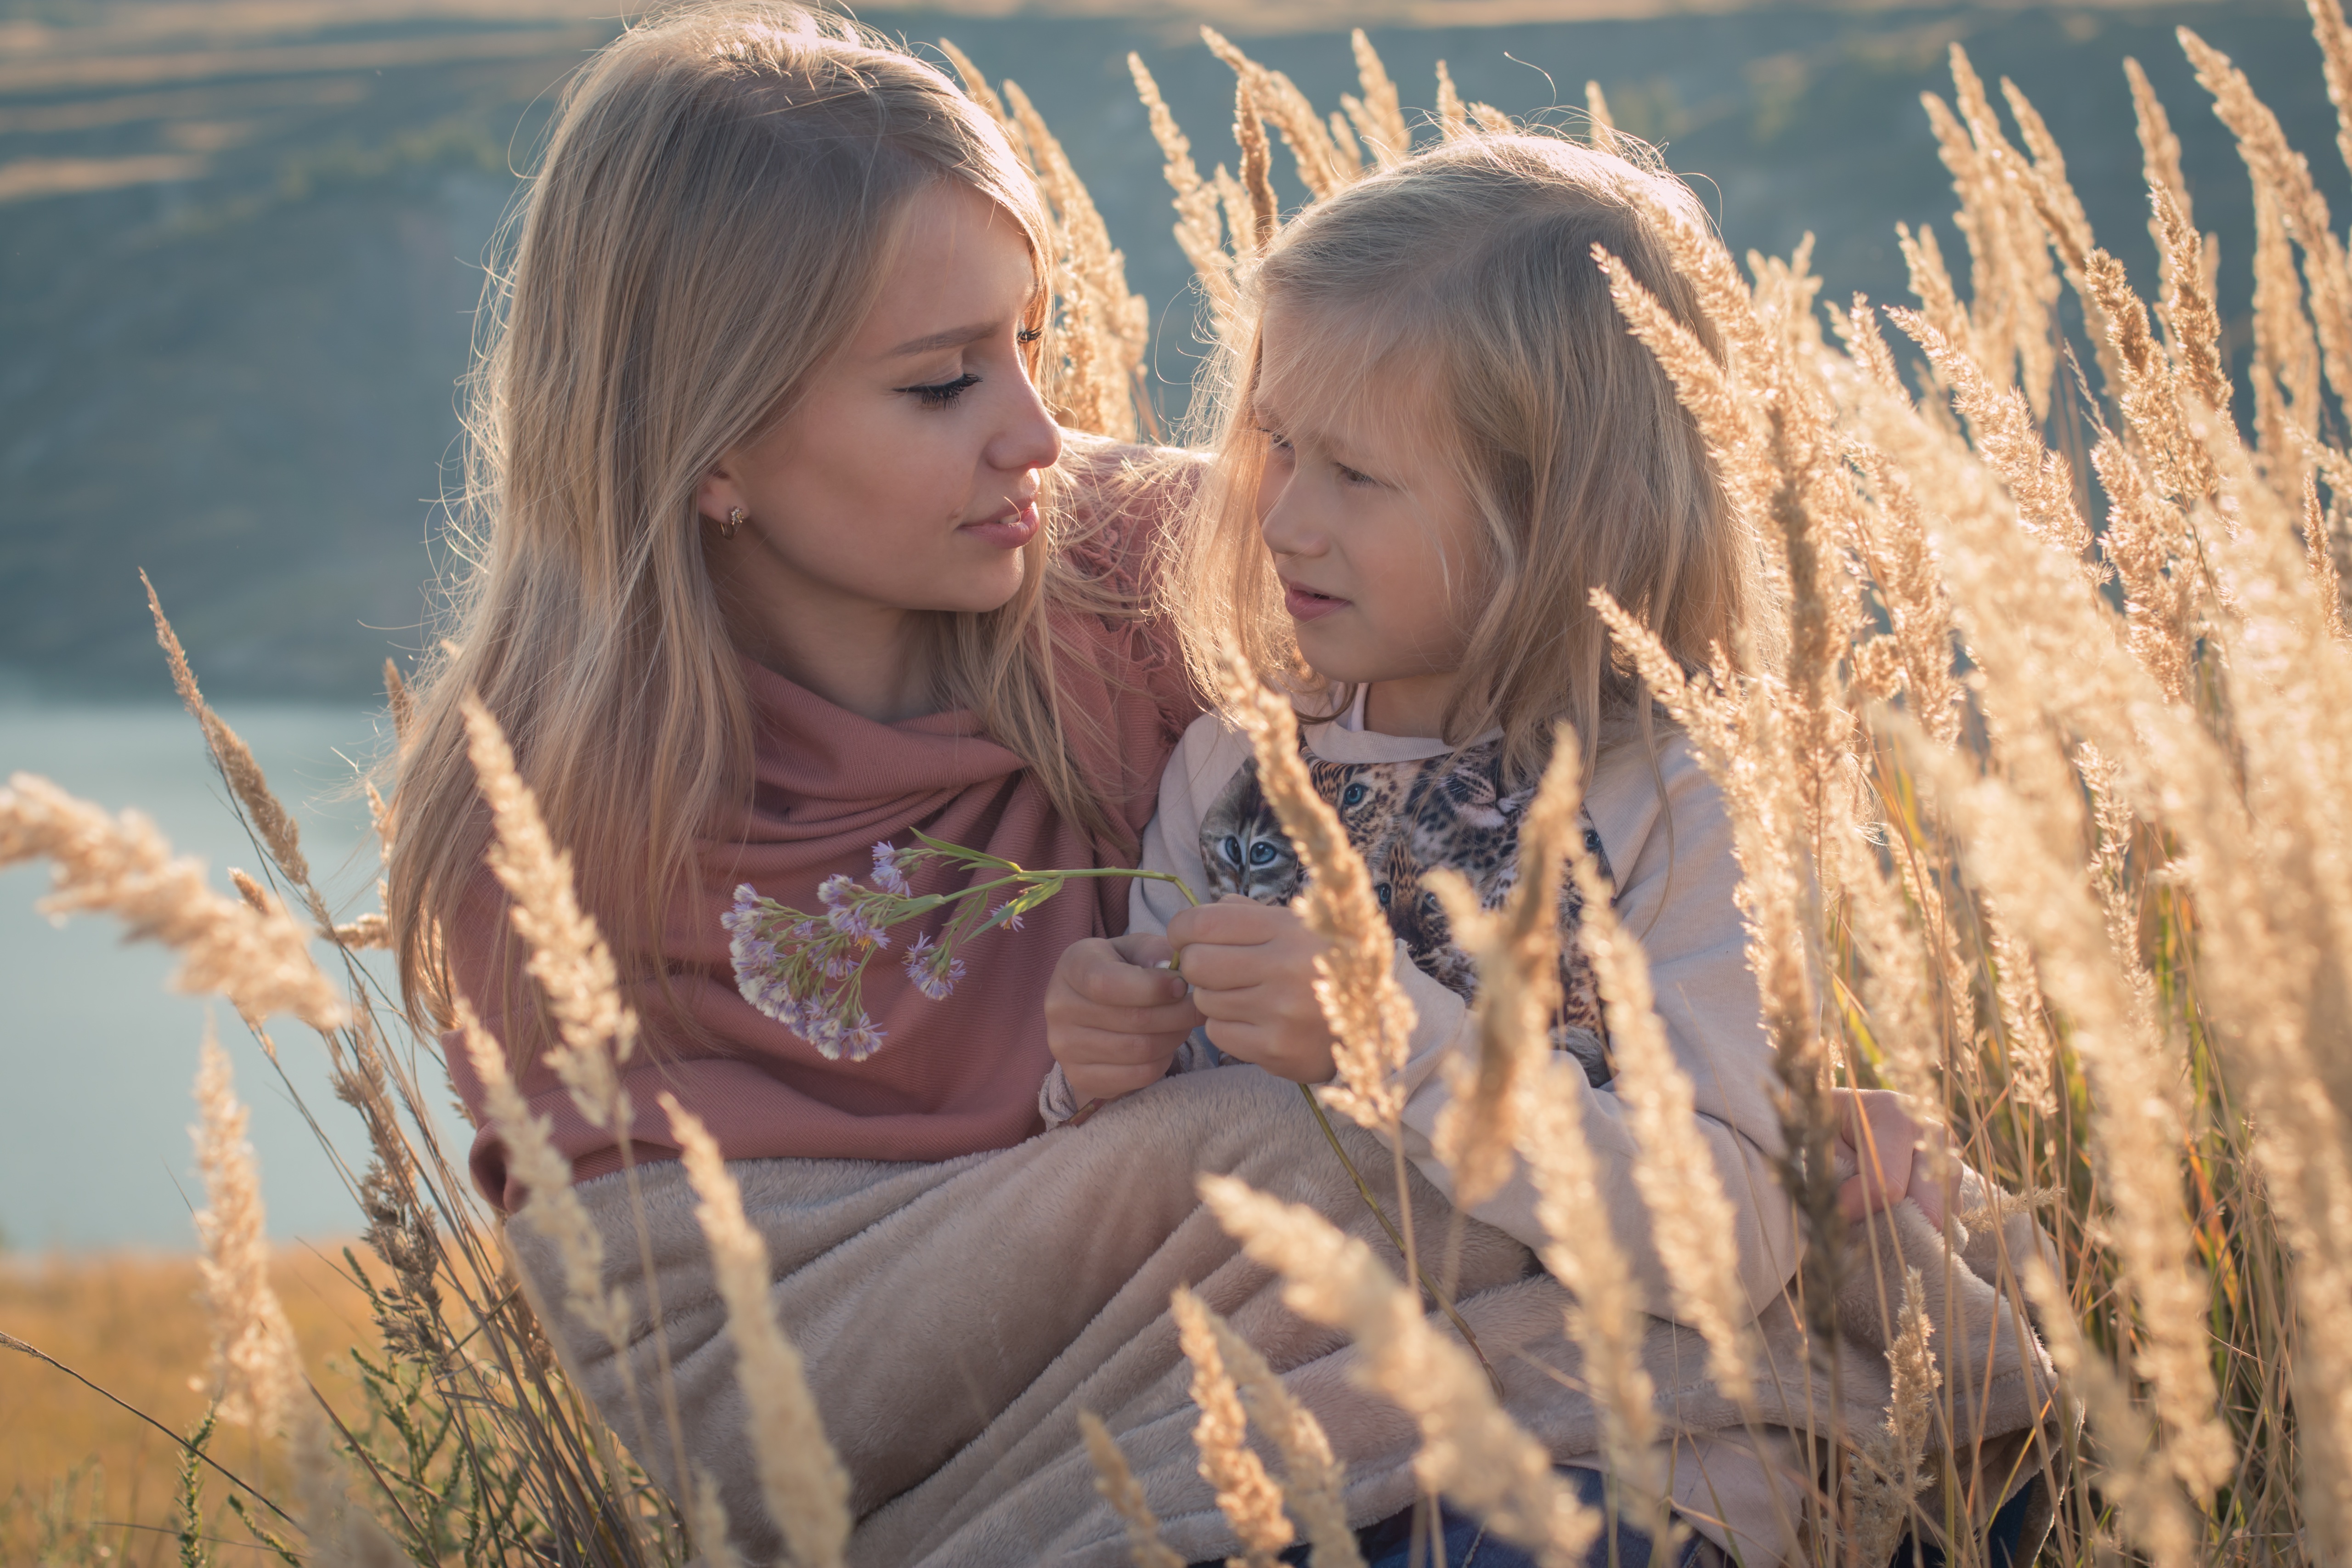
nature, grass, person, people, girl, sun, woman, hair, sunset, photography, flower, lake, spring, autumn, care, plaid, baby, season, family, mother, mountains, spikes, photograph, beauty, blond, russian, interaction, photo shoot, mom and daughter, blonlinka